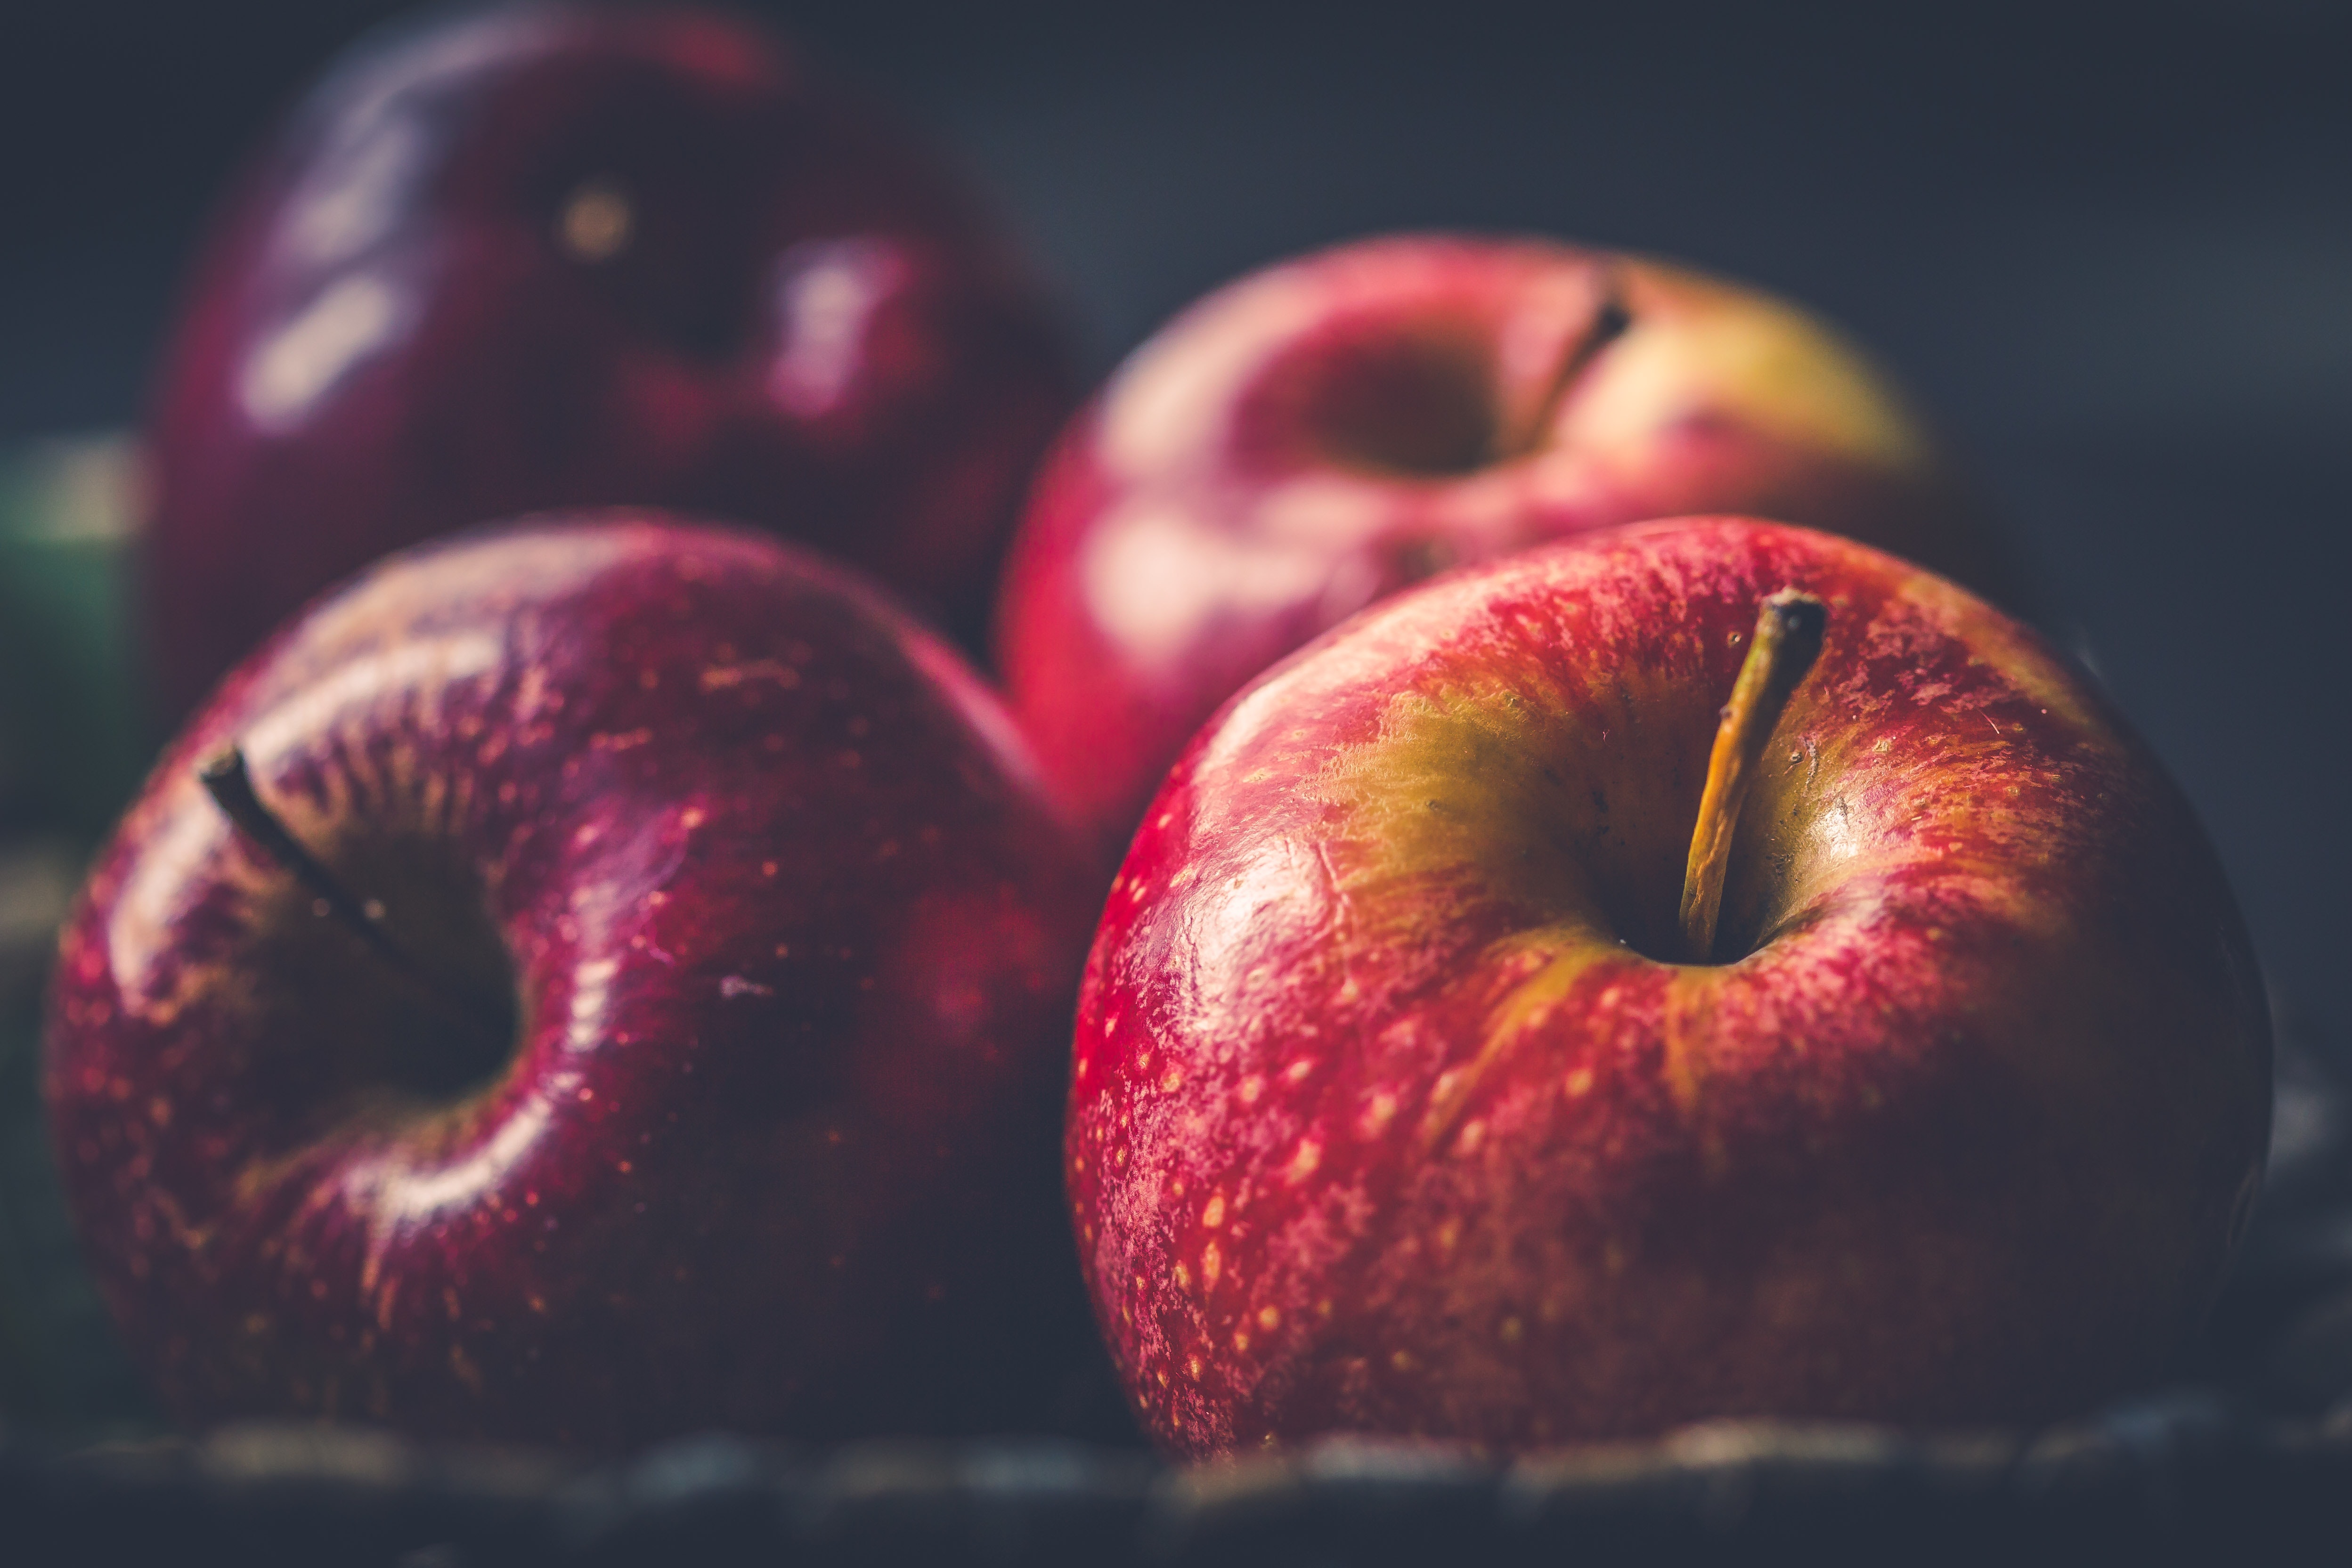
natural foods, fruit, apple, still life photography, red, food, plant, local food, mcintosh, superfood, accessory fruit, still life, close up, rose family, photography, produce, macro photography, rose order, flowering plant, Colorfulness, drupe, malus